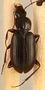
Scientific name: Calathus advena
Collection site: Rocky Mountains NEON (RMNP), plot RMNP_014